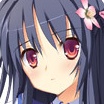
Portrait style: Anime Portrait